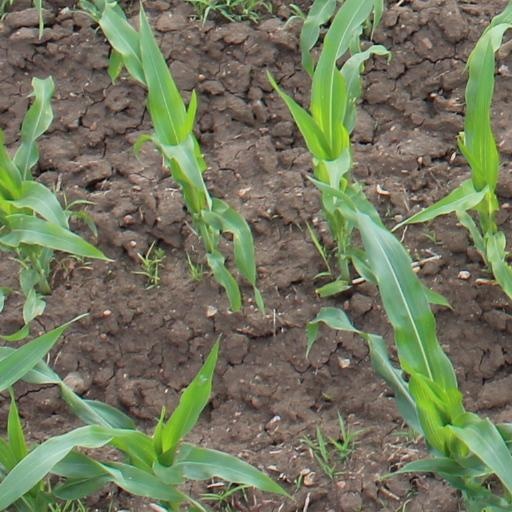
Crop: maize; corn